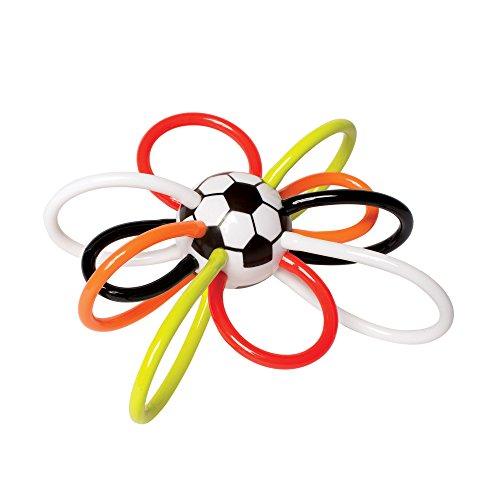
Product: Manhattan Toy Soccer Winkel Rattle and Sensory Teether Baby Toy
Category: Toys & Games | Baby & Toddler Toys
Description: Baby toy for ages 0 months and up; measures 6" x 2.5" x 5".
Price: $9.98
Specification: ProductDimensions:6x2.5x5inches|ItemWeight:2.4ounces|ShippingWeight:2.4ounces(Viewshippingratesandpolicies)|DomesticShipping:ItemcanbeshippedwithinU.S.|InternationalShipping:ThisitemcanbeshippedtoselectcountriesoutsideoftheU.S.LearnMore|ShippingAdvisory:Thisitemmustbeshippedseparatelyfromotheritemsinyourorder.Additionalshippingchargeswillnotapply.|ASIN:B06WW98R91|Itemmodelnumber:214430|Manufacturerrecommendedage:0-3years